Dennis Slamar

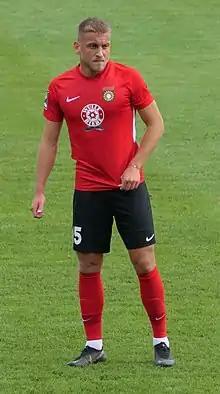

Dennis Slamar (born 8 September 1994) is a German footballer who plays as a defender for Energie Cottbus.